Gibson County, Indiana

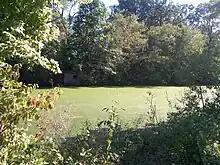
Wabash Erie Canal near Francisco

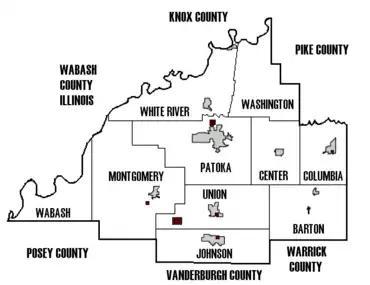

Nearly 90% of the county exists within the Ohio River Valley American Viticultural Area along with all of neighboring Posey, Vanderburgh and Warrick counties and a portion of Pike County. Despite being close to Evansville and experiencing a large growth of population in the central areas, Gibson County still remains a largely rural county with half of its townships having populations less than 2,000. Less than 7 percent of the county's lies within incorporated settlements, or 10 percent if subdivisions are included.